Climate of Uranus

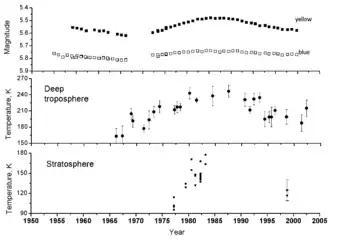
The visible magnitude of Uranus in two spectral bands (upper graph) adjusted for the distance, effective microwave temperature (middle graph) and the stratospheric temperature (lower graph). Blue band is centered at 470 nm, yellow at 550 nm.

The majority of this variability is believed to occur due to changes in the viewing geometry. Uranus is an oblate spheroid, which causes its visible area to become larger when viewed from the poles. This explains in part its brighter appearance at solstices. Uranus is also known to exhibit strong zonal variations in albedo (see above). For instance, the south polar region of Uranus is much brighter than the equatorial bands. In addition, both poles demonstrate elevated brightness in the microwave part of the spectrum, whereas the polar stratosphere is known to be cooler than the equatorial one. So seasonal change seems to happen as follows: poles, which are bright both in visible and microwave spectral bands, come into the view at solstices resulting in brighter planet, whereas the dark equator is visible mainly near equinoxes resulting in darker planet. In addition, occultations at solstices probe hotter equatorial stratosphere.